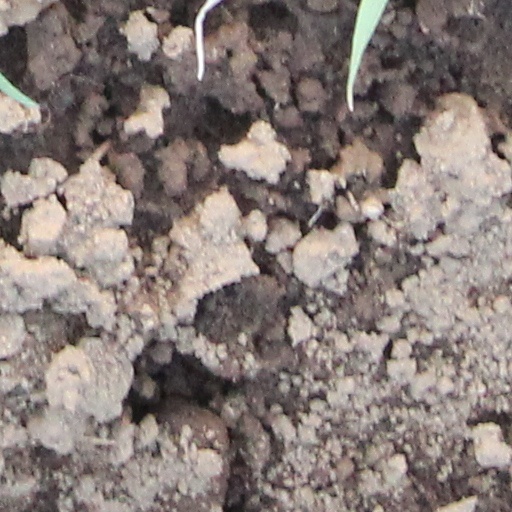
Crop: wheat